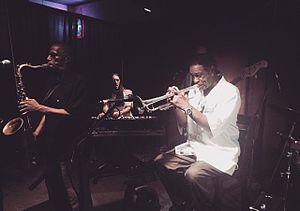
Ben S. Cauley, Jr. né le 3 octobre 1947 à Memphis et mort à Memphis le 21 septembre 2015 est un trompettiste vocaliste et compositeur American, ancien membre du Stax recording groupe, The Bar-Kays. Il est l'unique survivant de l'accident d'avion dans lequel sont morts Otis Redding et quatre membres du groupe the Bar-Kays.